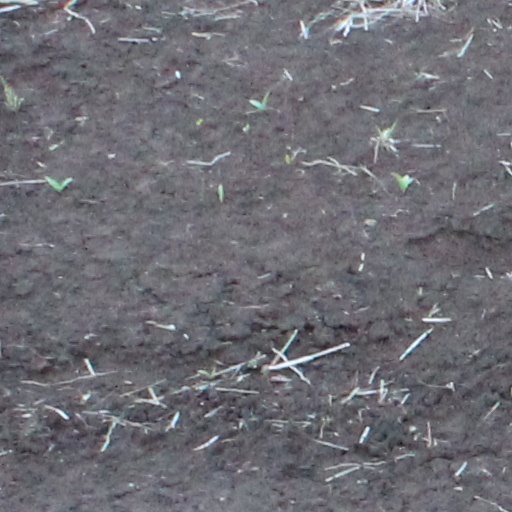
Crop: wheat